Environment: real
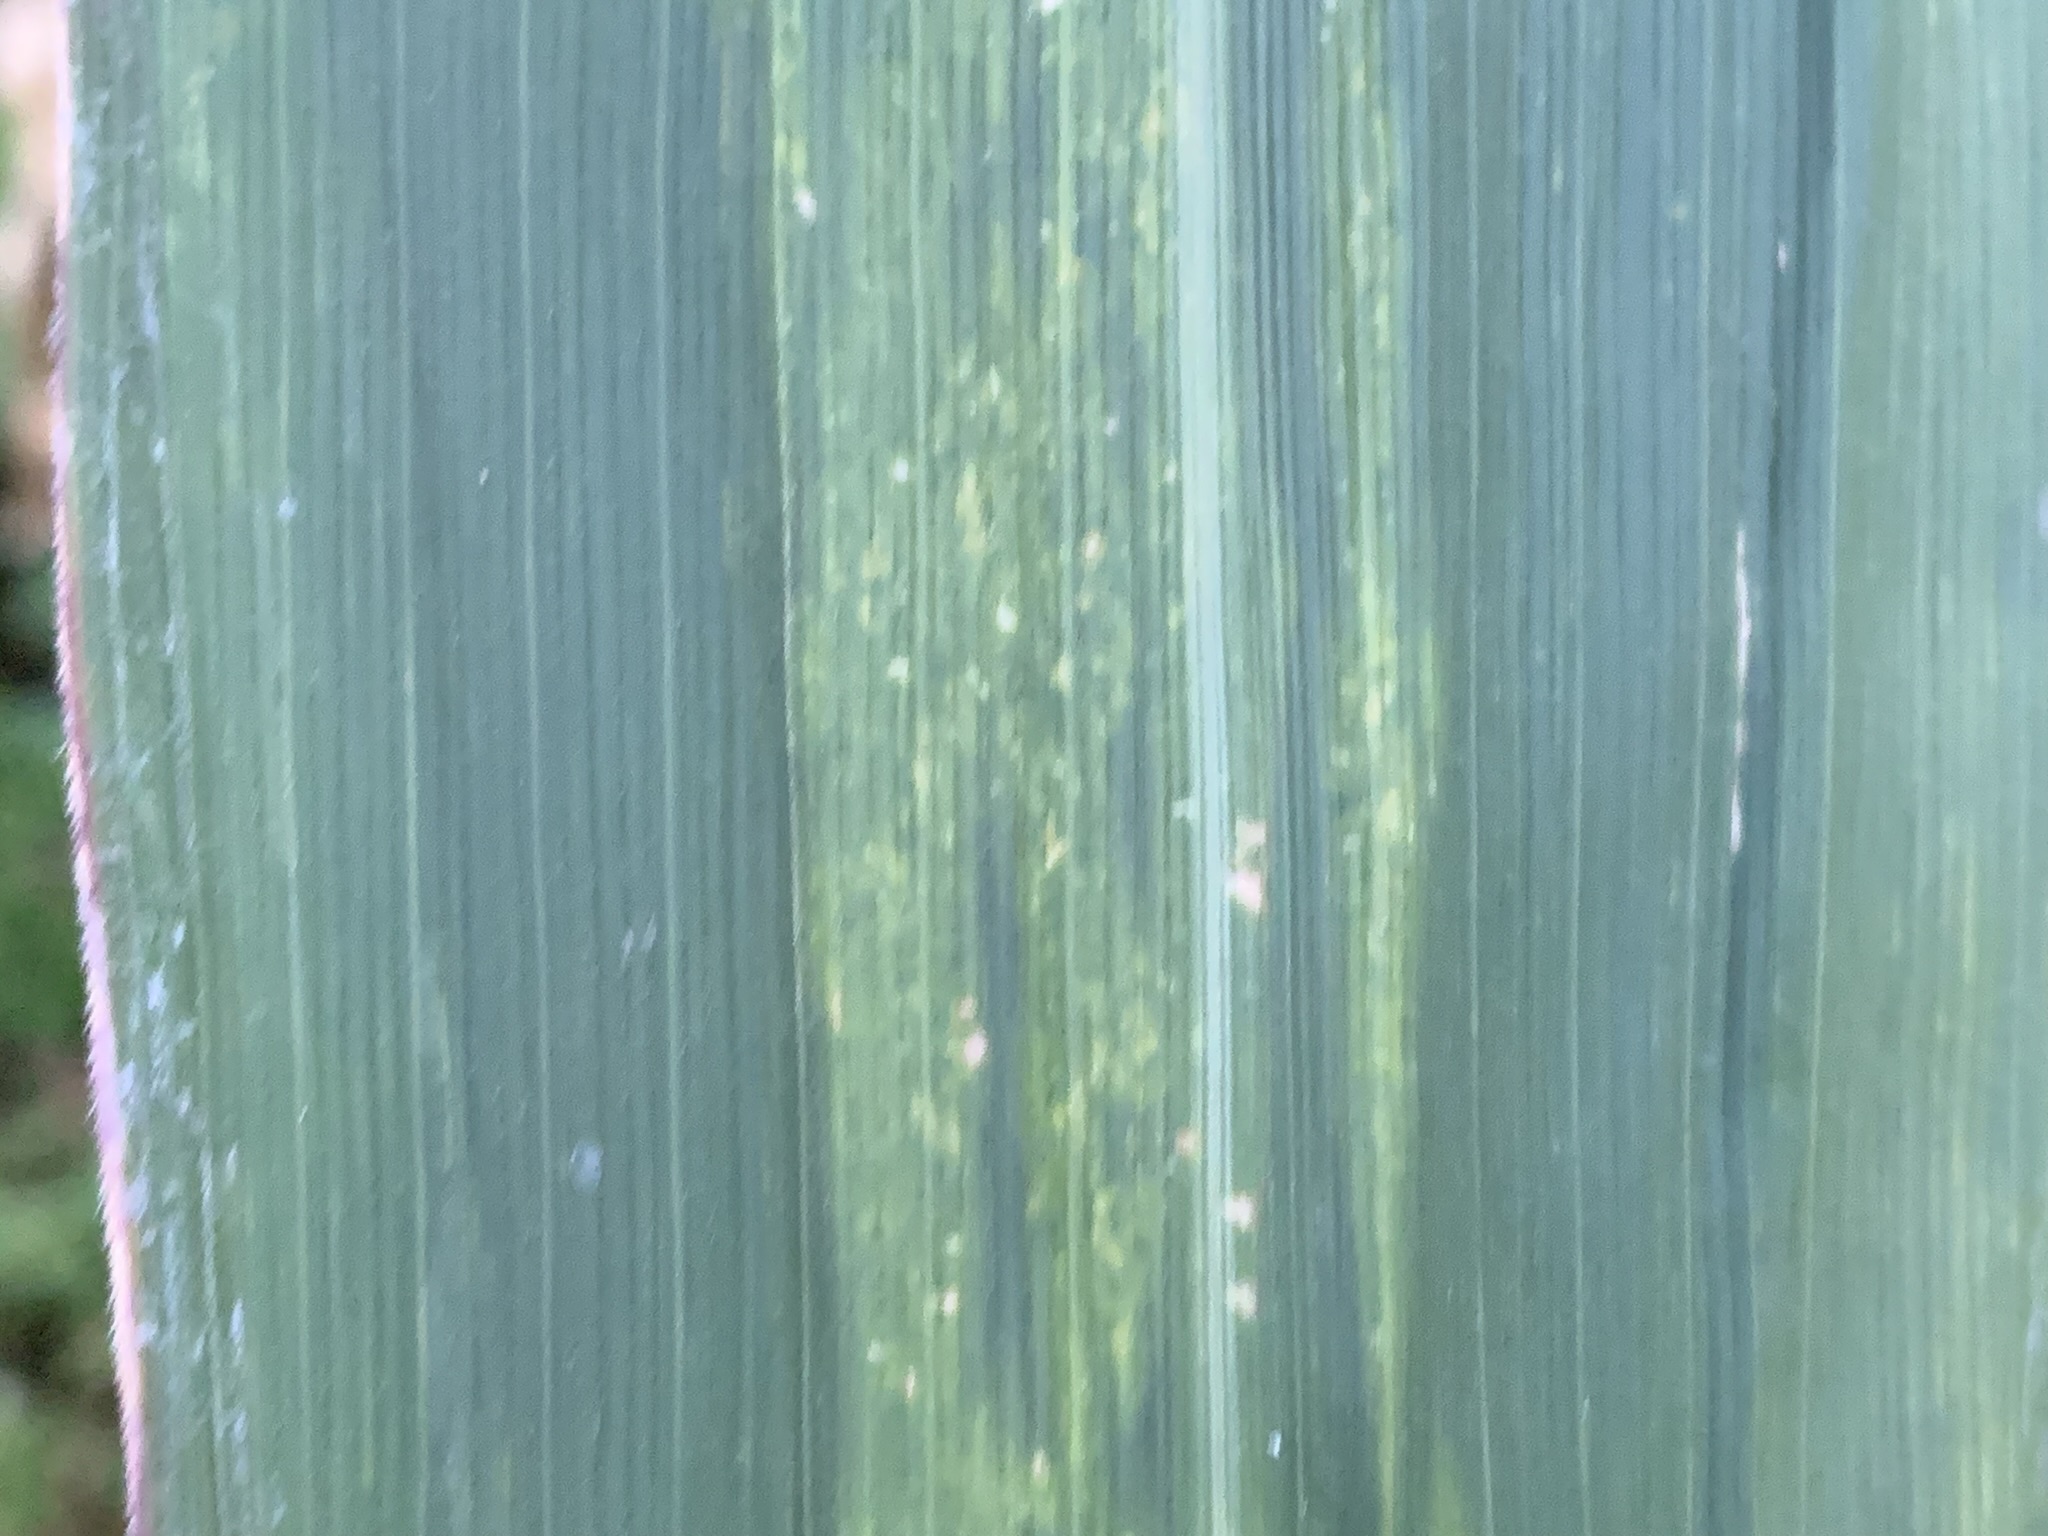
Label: lethal_necrosis